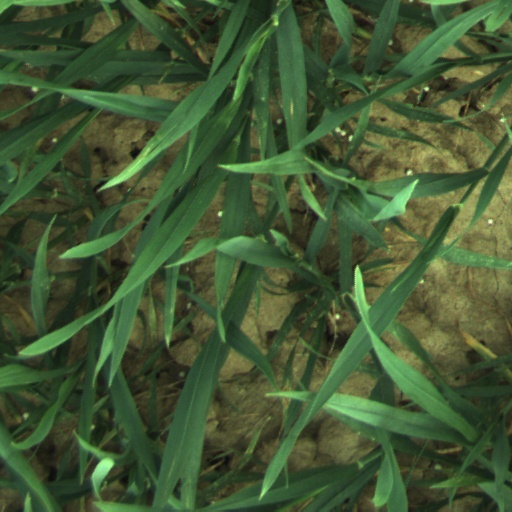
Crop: wheat